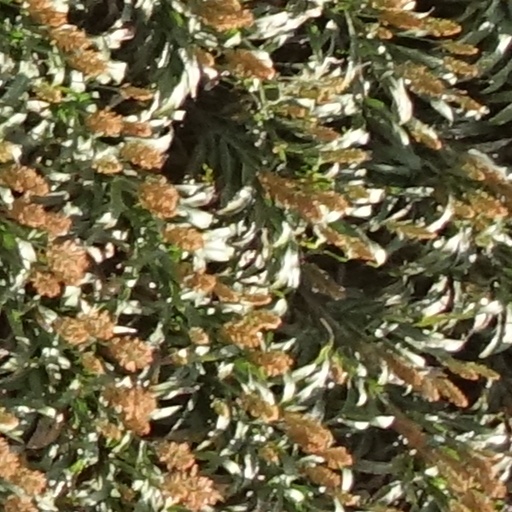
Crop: sorghum